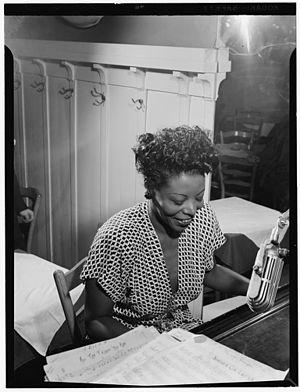
Mary Elfrieda Scruggs ou Winn, dite Mary Lou Williams, est une pianiste, arrangeuse et compositrice américaine de jazz, née le 8 mai 1910 à Atlanta et morte le 28 mai 1981 à Durham.
Zodiac Suite est une composition de la pianiste de jazz américaine Mary Lou Williams écrite en 1945, d'abord dans une version pour trio qui sera ensuite orchestrée. Cette suite, inspirée par des musiciens nés sous chacun des signes du Zodiaque, est annonciatrice du Third stream.